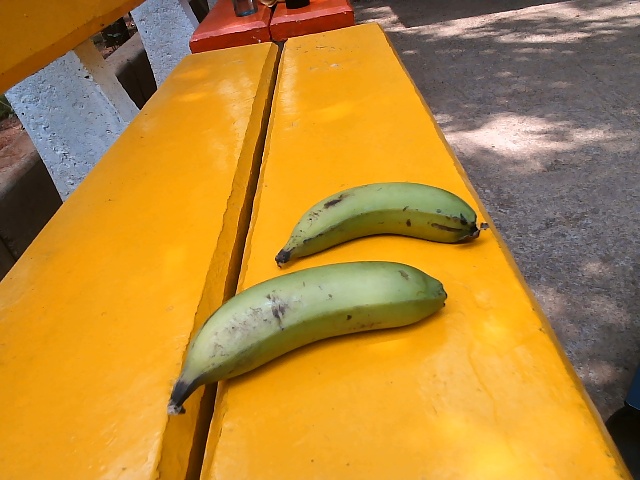
Label: Raw_Banana